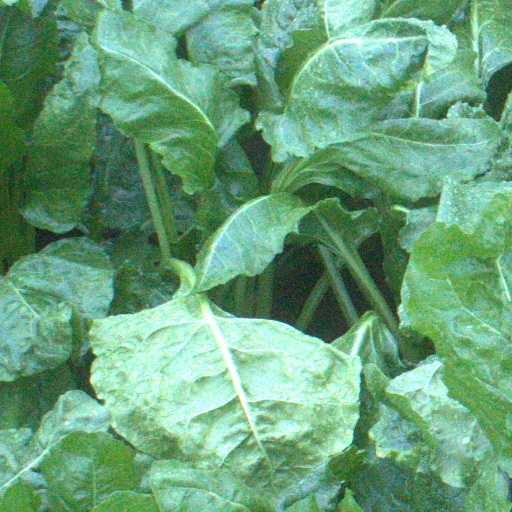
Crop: sugar beet